Petyr Baelish

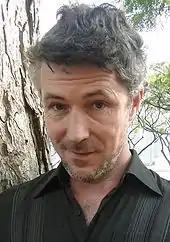
Aidan Gillen plays the role of Petyr Baelish in the television series

Gillen's performance has received significant praise. Huw Fullerton of "Radio Times" praised his performance on the show. Writing for "The Huffington Post", Gil Kidron described the character as "gross...creepy...evil" and stated, "you should root for him to win." Kidron claims, "in Westeros he's a 99 percenter." Kidron writes Petyr is "doing it for himself", but "he's working tirelessly to destroy an old and decaying world that none of us would want to live in." In an article published in the "National Review", Grant Starrett claimed that every red-blooded American should root for Littlefinger. Starrett praised Baelish's rags-to-riches story, saying, "He epitomizes what could soon be called the Westerosi Dream." Meritocracy, social mobility, and an end to a failing system are all reasons to support Petyr Baelish for the Iron Throne, according to Starrett.